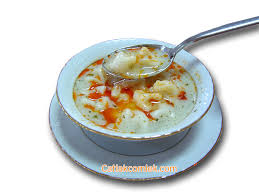
Yemek: manti